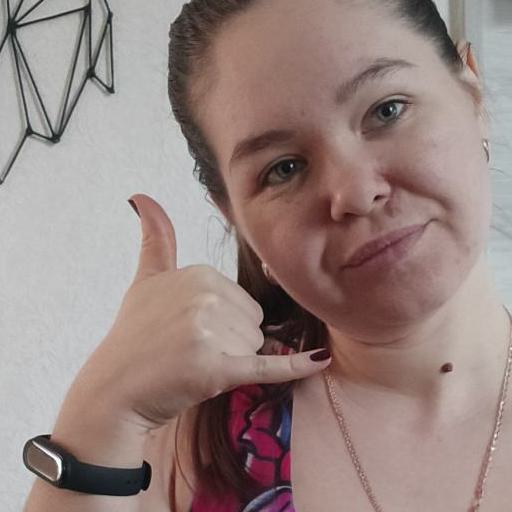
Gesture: call